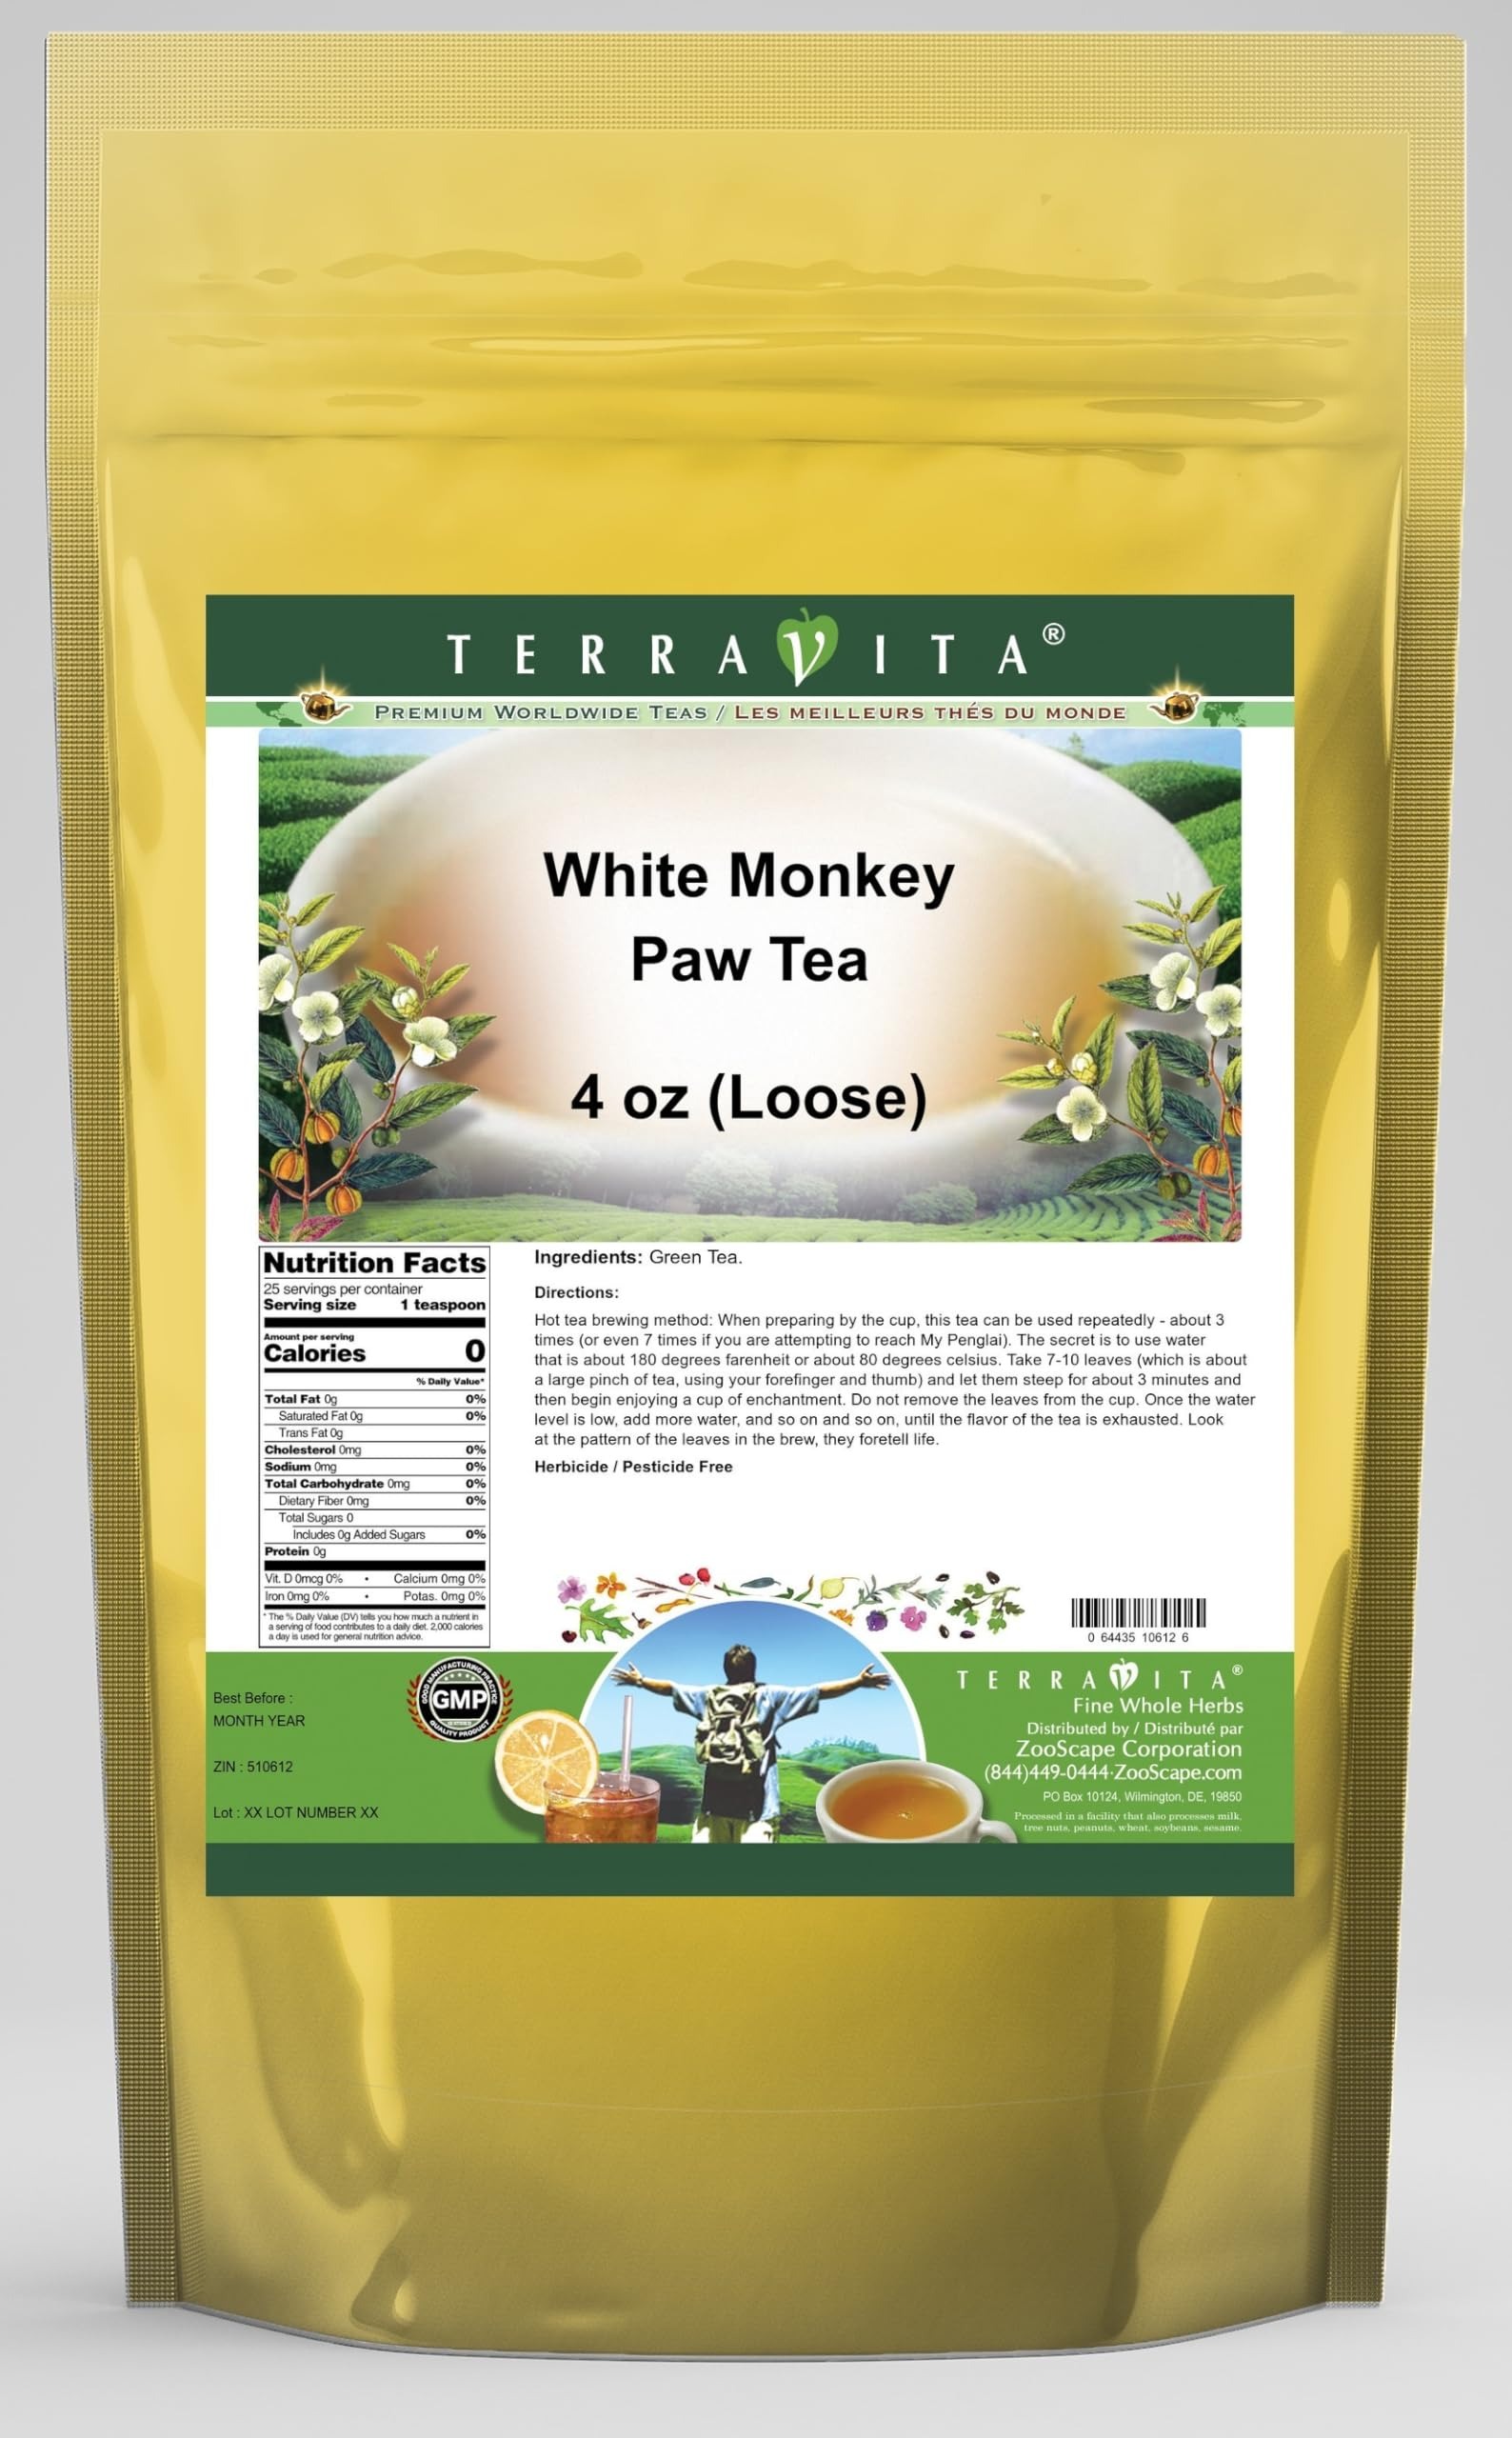
Item Name: White Monkey Paw Tea (Loose) (4 oz, ZIN: 510612) - 3 Pack
Bullet Point 1: White Monkey Paw Tea (Loose) (4 oz, ZIN: 510612)
Bullet Point 2: No fillers.
Bullet Point 3: Manufacturer: TerraVita
Bullet Point 4: Size: 4 oz
Bullet Point 5: Loose Leaf Herbal Tea - Packed in a convenient upright pouch!
Product Description: White Monkey Paw Tea (Loose) (4 oz, ZIN: 510612)<BR><BR>Packaged in the United States in a GMP certified facility (Good Manufacturing Practice).<BR><BR>No fillers.<BR><BR>Manufacturer: TerraVita<BR><BR>Size: 4 oz<BR><BR>Loose Leaf Herbal Tea - Packed in a convenient upright pouch!<BR><BR>Ingredients: Green Tea
Value: 12.0
Unit: Ounce

Price: 225.55